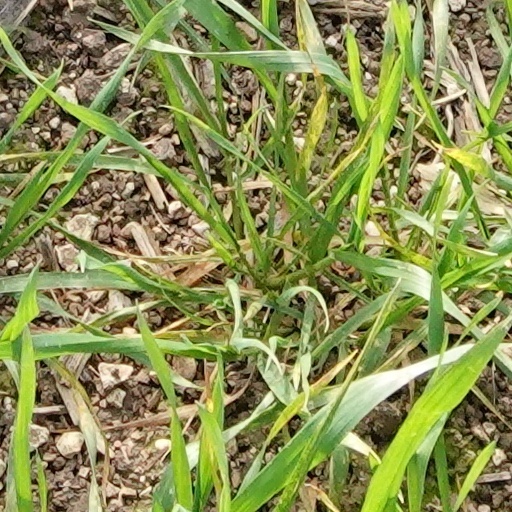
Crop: wheat